Horace B. Carpenter

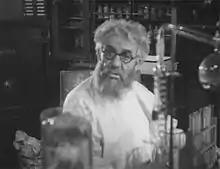
as Dr. Meirschultz in Maniac (1934)

Horace B. Carpenter (January 31, 1875 – May 21, 1945) was an American actor, film director, and screenwriter. He appeared in more than 330 films between 1914 and 1945. He also directed 15 films between 1925 and 1934. Born in Grand Rapids, Michigan, Carpenter died in Hollywood, California, from a heart attack.